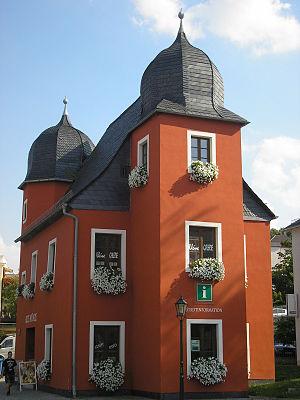
Un hôtel de la Monnaie, un atelier monétaire ou plus simplement la Monnaie, est un atelier ou une institution chargé de fabriquer des médailles, les pièces et billets d'un pays. Dans le deuxième cas, on parle également d'institution monétaire.